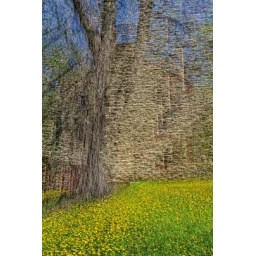
Springtime shining on a stone barn located in Pennsylvania